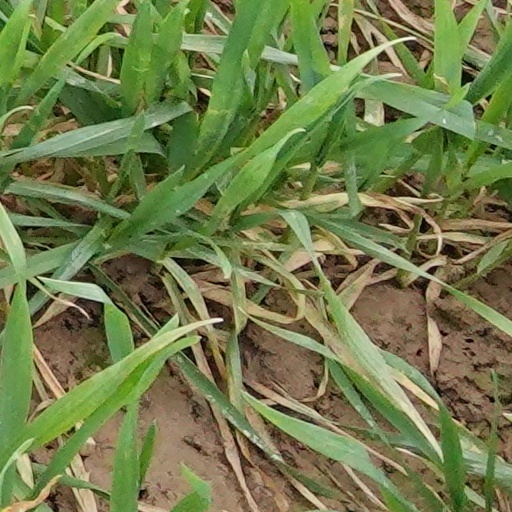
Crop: wheat